Levantine archaeology

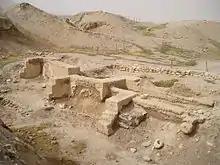
Dwelling foundations unearthed at Tell es-Sultan in Jericho

Levantine archaeology is the archaeological study of the Levant. It is also known as Syro-Palestinian archaeology or Palestinian archaeology (particularly when the area of inquiry centers on ancient Palestine). Besides its importance to the discipline of Biblical archaeology, the Levant is highly important when forming an understanding of the history of the earliest peoples of the Stone Age.